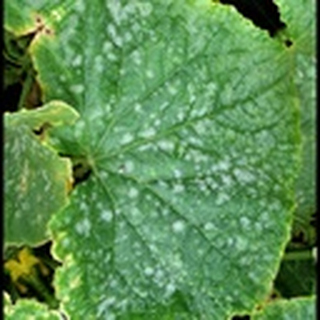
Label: cotton_powdery_mildew